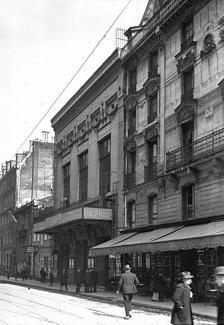
Building: Alhambra-Maurice Chevalier
Country: France
Year built: 1866
Former theatre in Paris, France (1866–1967) Alhambra-Maurice Chevalier Cirque-Impérial (1866-67) Théâtre du Prince Impérial (1867-69) Théâtre du Château-d'Eau (1869-83/1900-1903) Opéra-Populaire (1883-93/1899) Théâtre de la République (1893-99) Théâtre du peuple et de la République (1936) Address 50, rue de Malte Paris France Coordinates 48°52′02″N 2°22′00″E / 48.8671°N 2.3667°E / 48.8671; 2.3667 Type Music hall Capacity 2500 Construction Opened August 11, 1866 Closed 1967 Architect G. Guimpel The Alhambra-Maurice Chevalier was a music hall located at 50, rue de Malte in the 11th arrondissement of Paris .  It opened on August 11, 1866, and after a long history, and many name changes, was finally demolished in 1967.  When the theatre originally opened, it was actually called the Cirque-Impérial—it was only in 1956 that Jane Breteau renamed it Alhambra- Maurice Chevalier , in honor of the beloved French actor and singer. A new Alhambra opened in 2008. This is 300 meters from the site of the old Alhambra-Maurice Chevalier. References